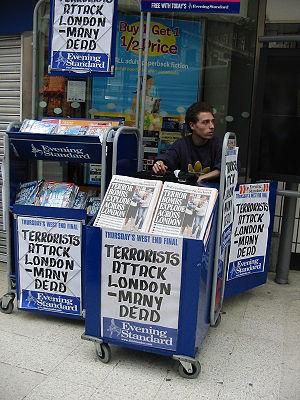
L’Evening Standard est un quotidien publié à Londres. Il a été lancé le 21 mai 1827 sous le nom de Standard, nom qu'il reprendra au demeurant pendant une période lors des années 1990.